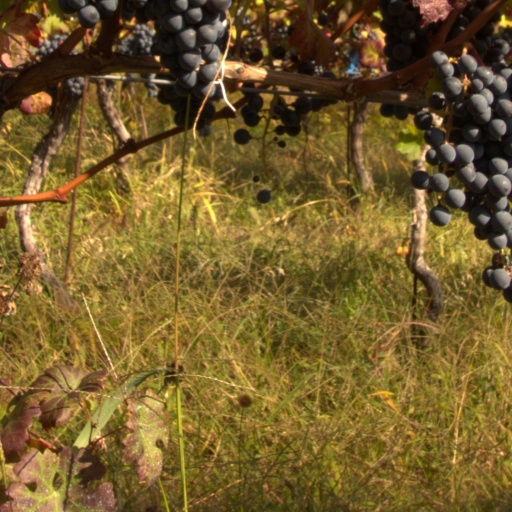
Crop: grape